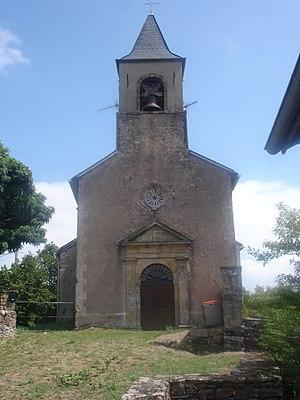
Brousse-le-Château - France, Aveyron (12), Église de Saint-Cirice
Brousse-le-Château est une commune française, située dans le département de l'Aveyron, en région Occitanie.
L'église Saint-Cirice est une église située dans le département de l'Aveyron près du village de Brousse-le-Château. Cette église surplombe les Raspes.